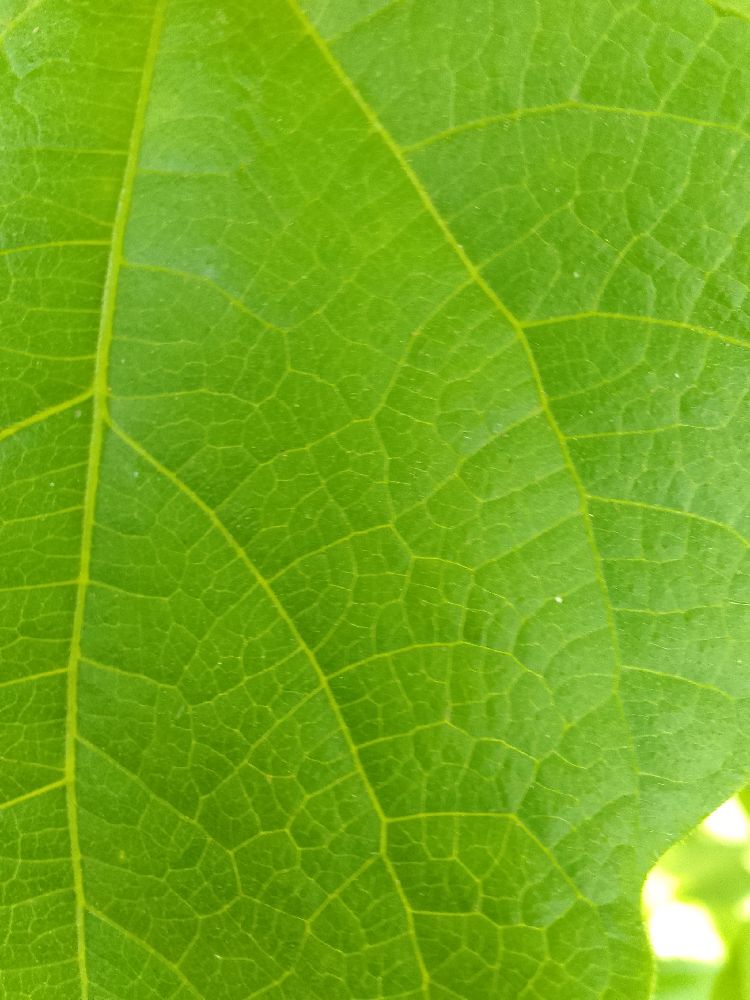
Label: healthy